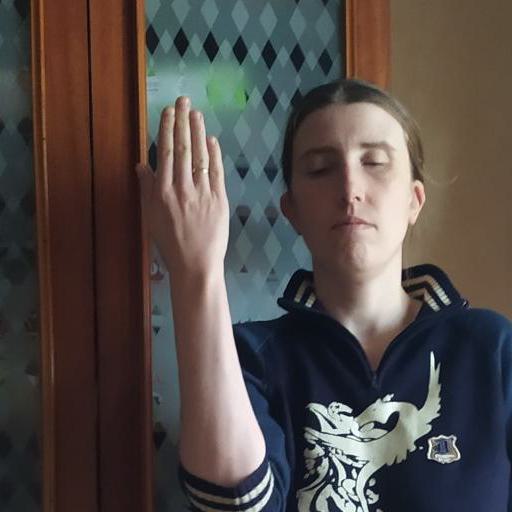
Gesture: stop_inverted